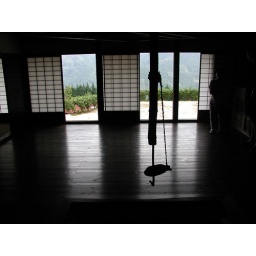
Traditional samurai house with a pit in the floor for making a fire and keeping the bugs out of your roof.